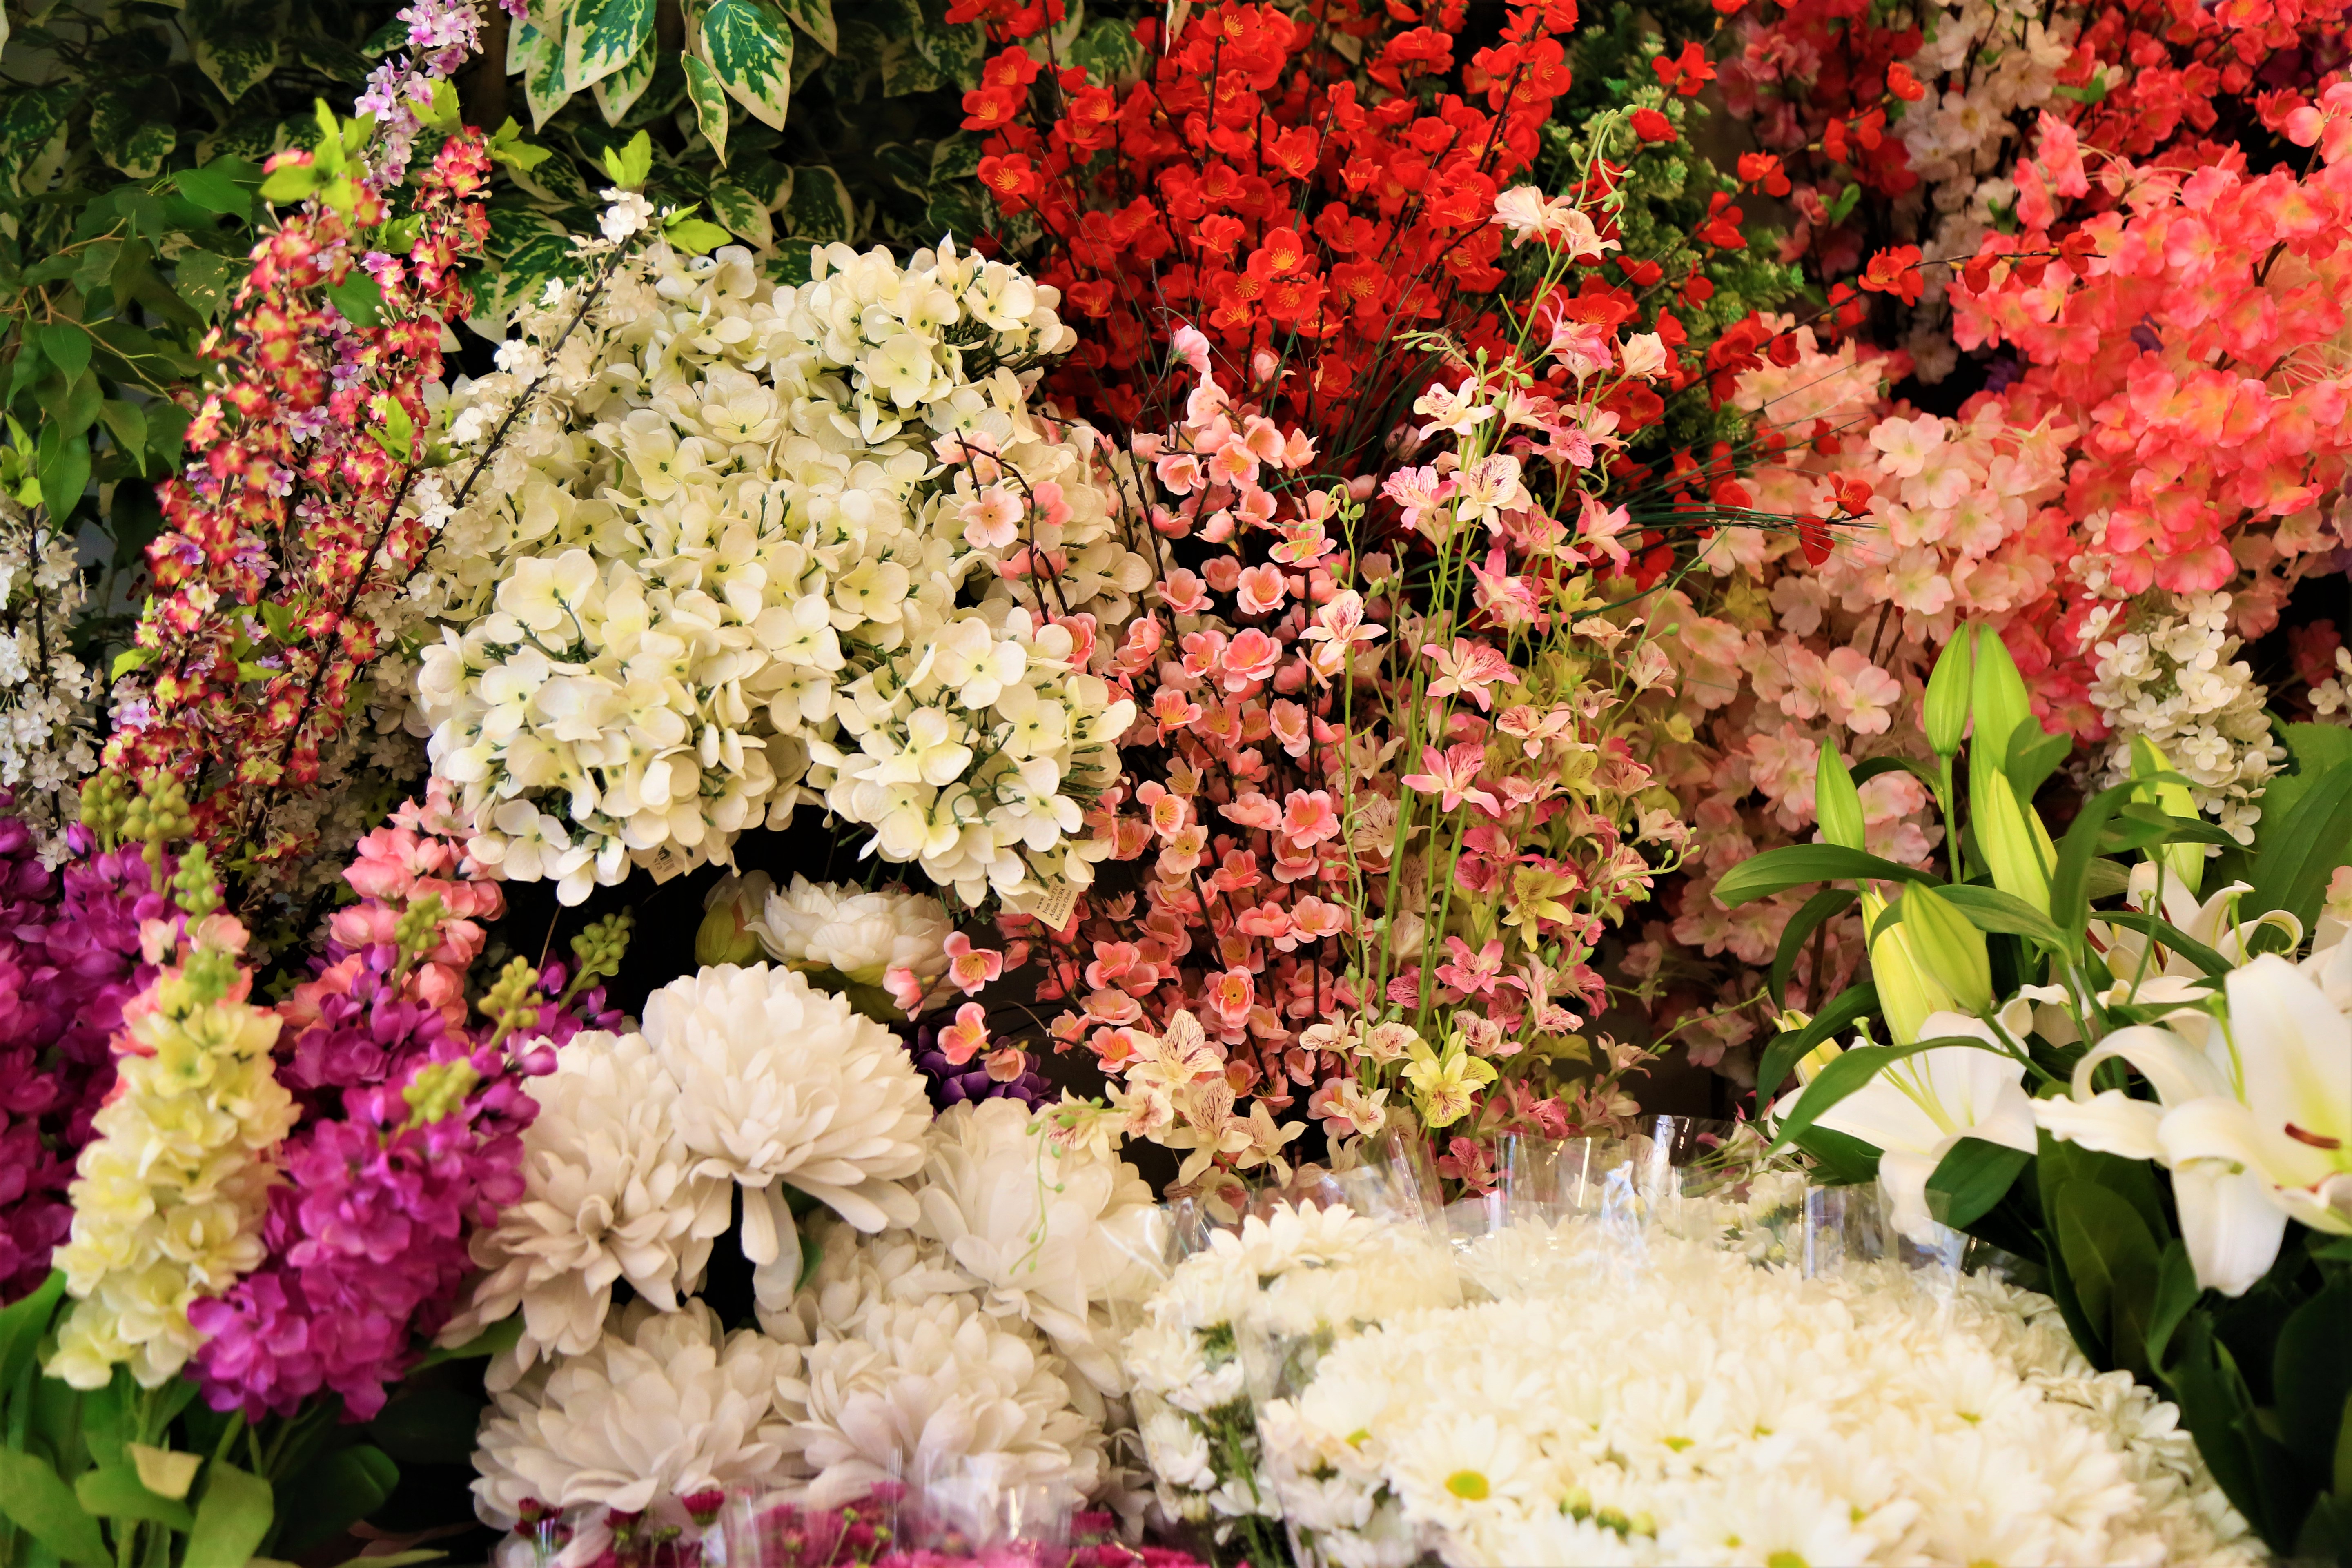
flowers, spring, nature, colors, red, pink, white, flower, floristry, flower arranging, cut flowers, bouquet, floral design, plant, flowering plant, petal, botany, artificial flower, hydrangea, annual plant, chrysanths, hydrangeaceae, artwork, cornales, building, pink family, dianthus, rose, garden, perennial plant